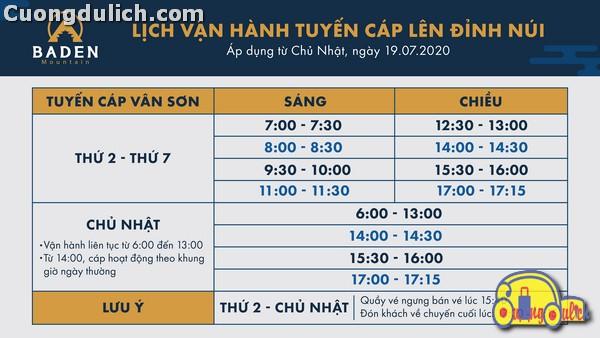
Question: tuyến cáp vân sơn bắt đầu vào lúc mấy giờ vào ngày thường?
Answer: tuyến cáp bắt đầu vào lúc 7 giờ sáng